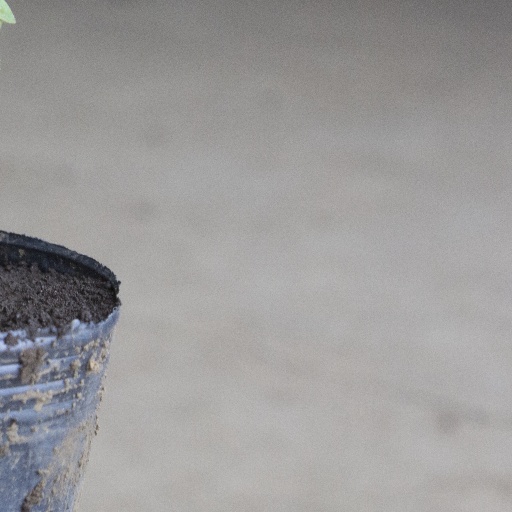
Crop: soybean